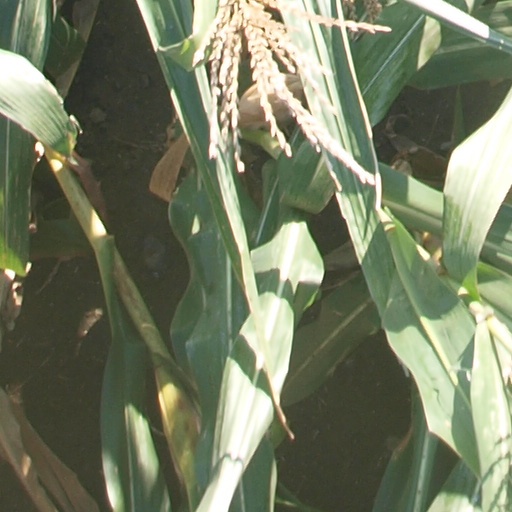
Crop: maize; corn